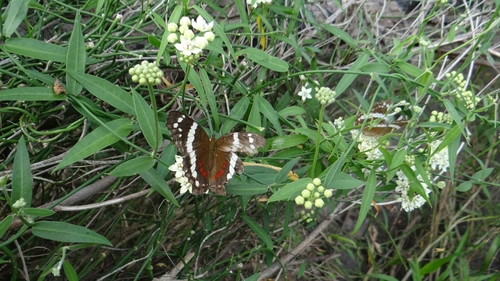
Scientific name: Anartia fatima
Common name: Banded peacock
Family: Nymphalidae
Order: Lepidoptera
Pollinator type: Primary pollinator
Habitat: Open areas and gardens
Geographic range: South America
Conservation status: Least Concern